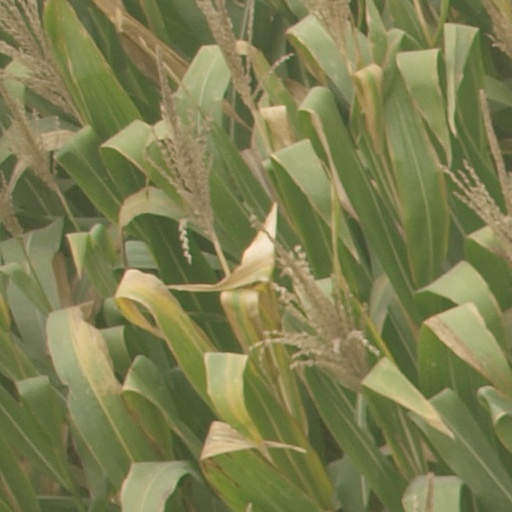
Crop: maize; corn